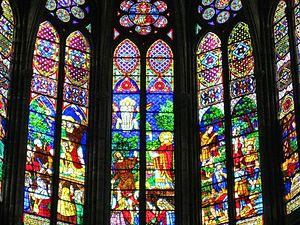
Vitraux de la basilique de Saint-Denis
Le vitrail est une composition de verre formée de pièces de verre. Celles-ci peuvent être blanches ou colorées et peuvent recevoir un décor. Le mot vitrail désigne une technique tandis que la fermeture d'une baie fixe avec du verre s'appelle une verrière.